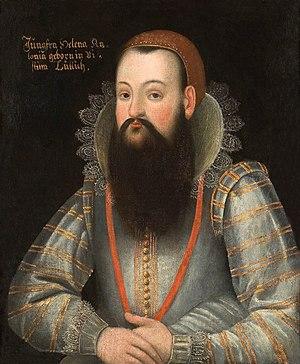
Helena Antonia était une dame de compagnie de la reine polonaise Constance d'Autriche.